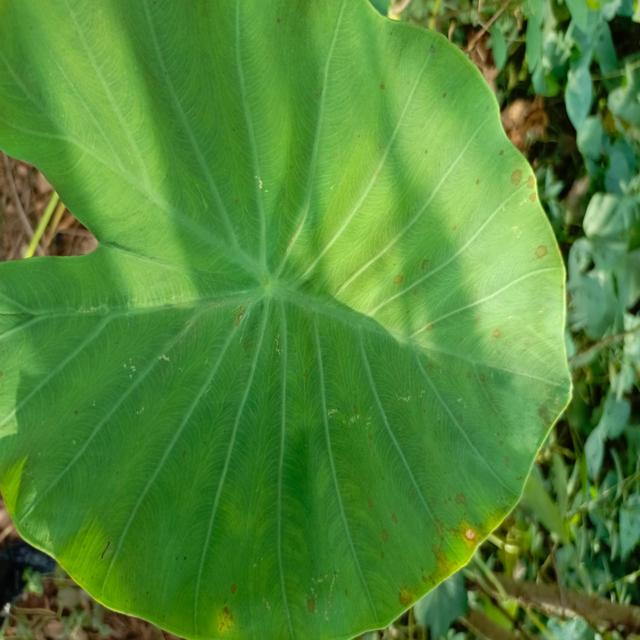
Label: Mid_Blight